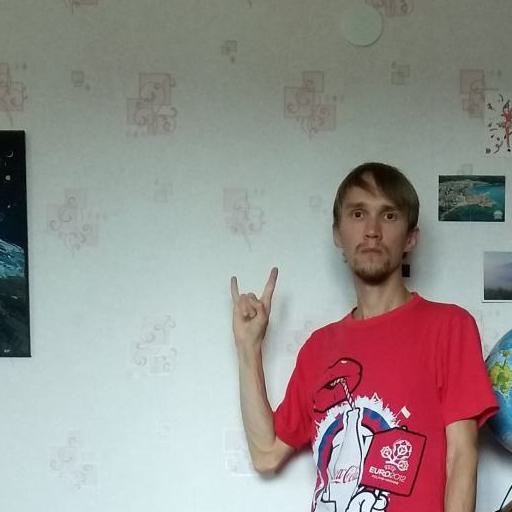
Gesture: rock